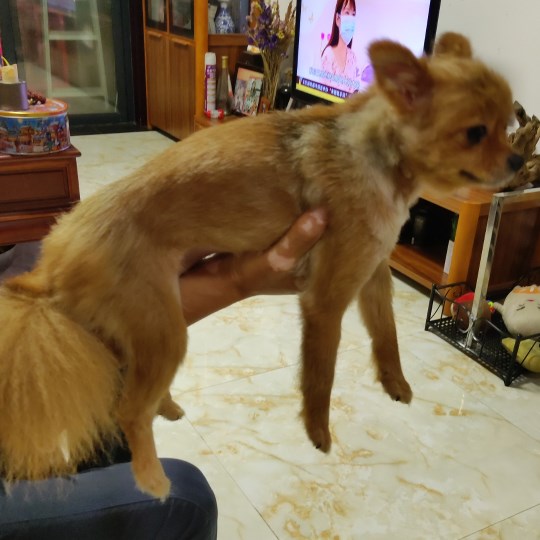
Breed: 1936-n000005-Pomeranian